Mount Gerizim

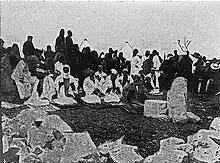
Passover on Gerizim in the 1890s

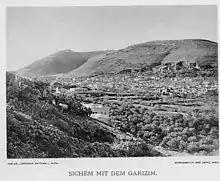
Old view of Nablus and Mount Gerizim

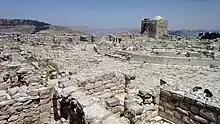
Archaeological remnants on Mount Gerizim's summit

The Israelites are believed to have entered Canaan sometime in the 12th or 13th century BCE, around the time of the Late Bronze Age collapse. According to the Book of Deuteronomy, when they first entered Canaan the Israelites celebrated the event with ceremonies of blessings that took place on Mount Gerizim, and cursings on nearby Mount Ebal.